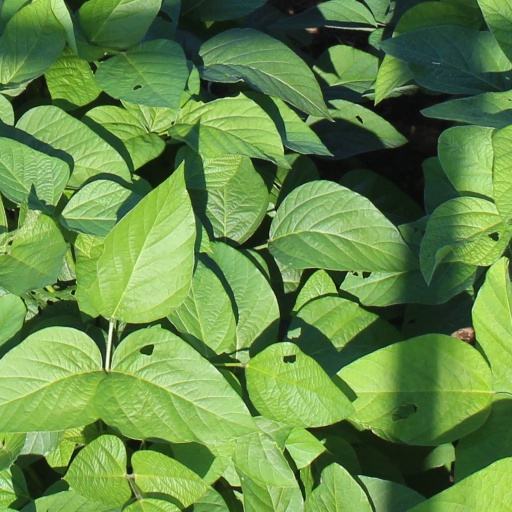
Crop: soybean